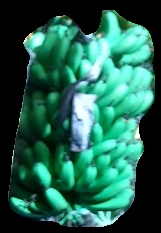
Variety: pachbale
Grade: grade1